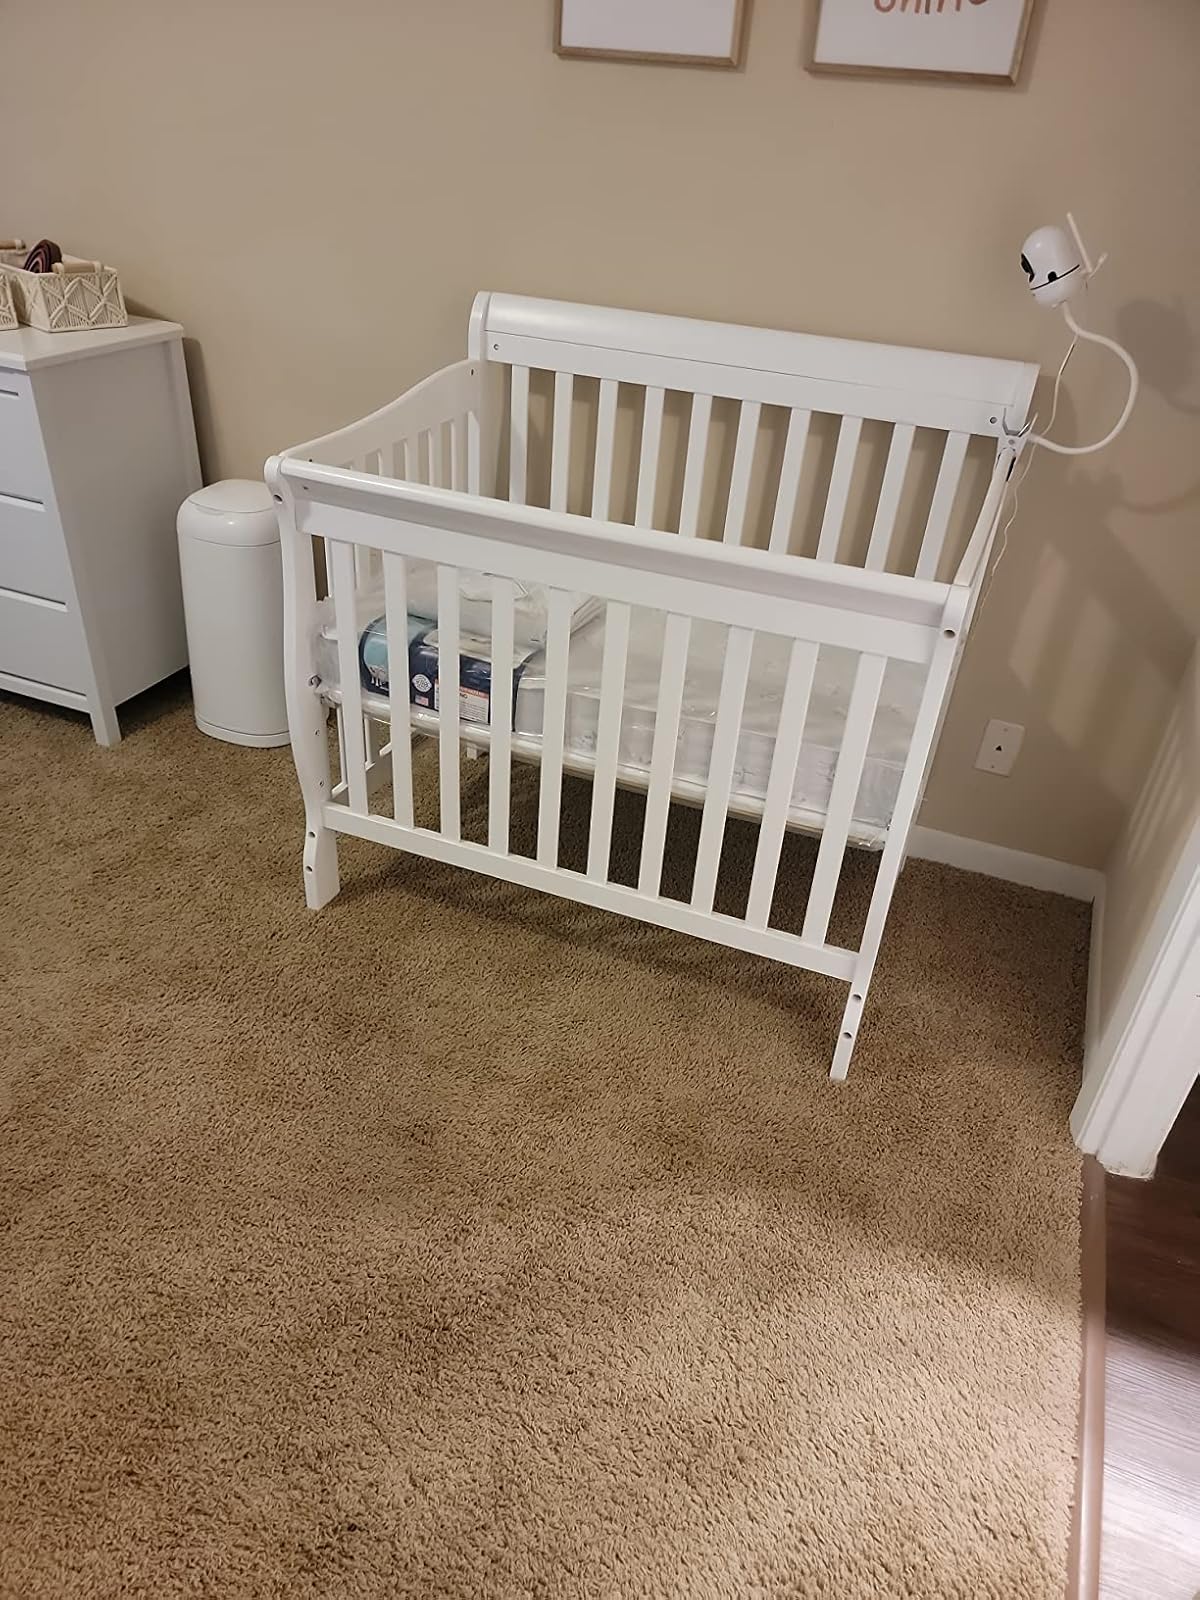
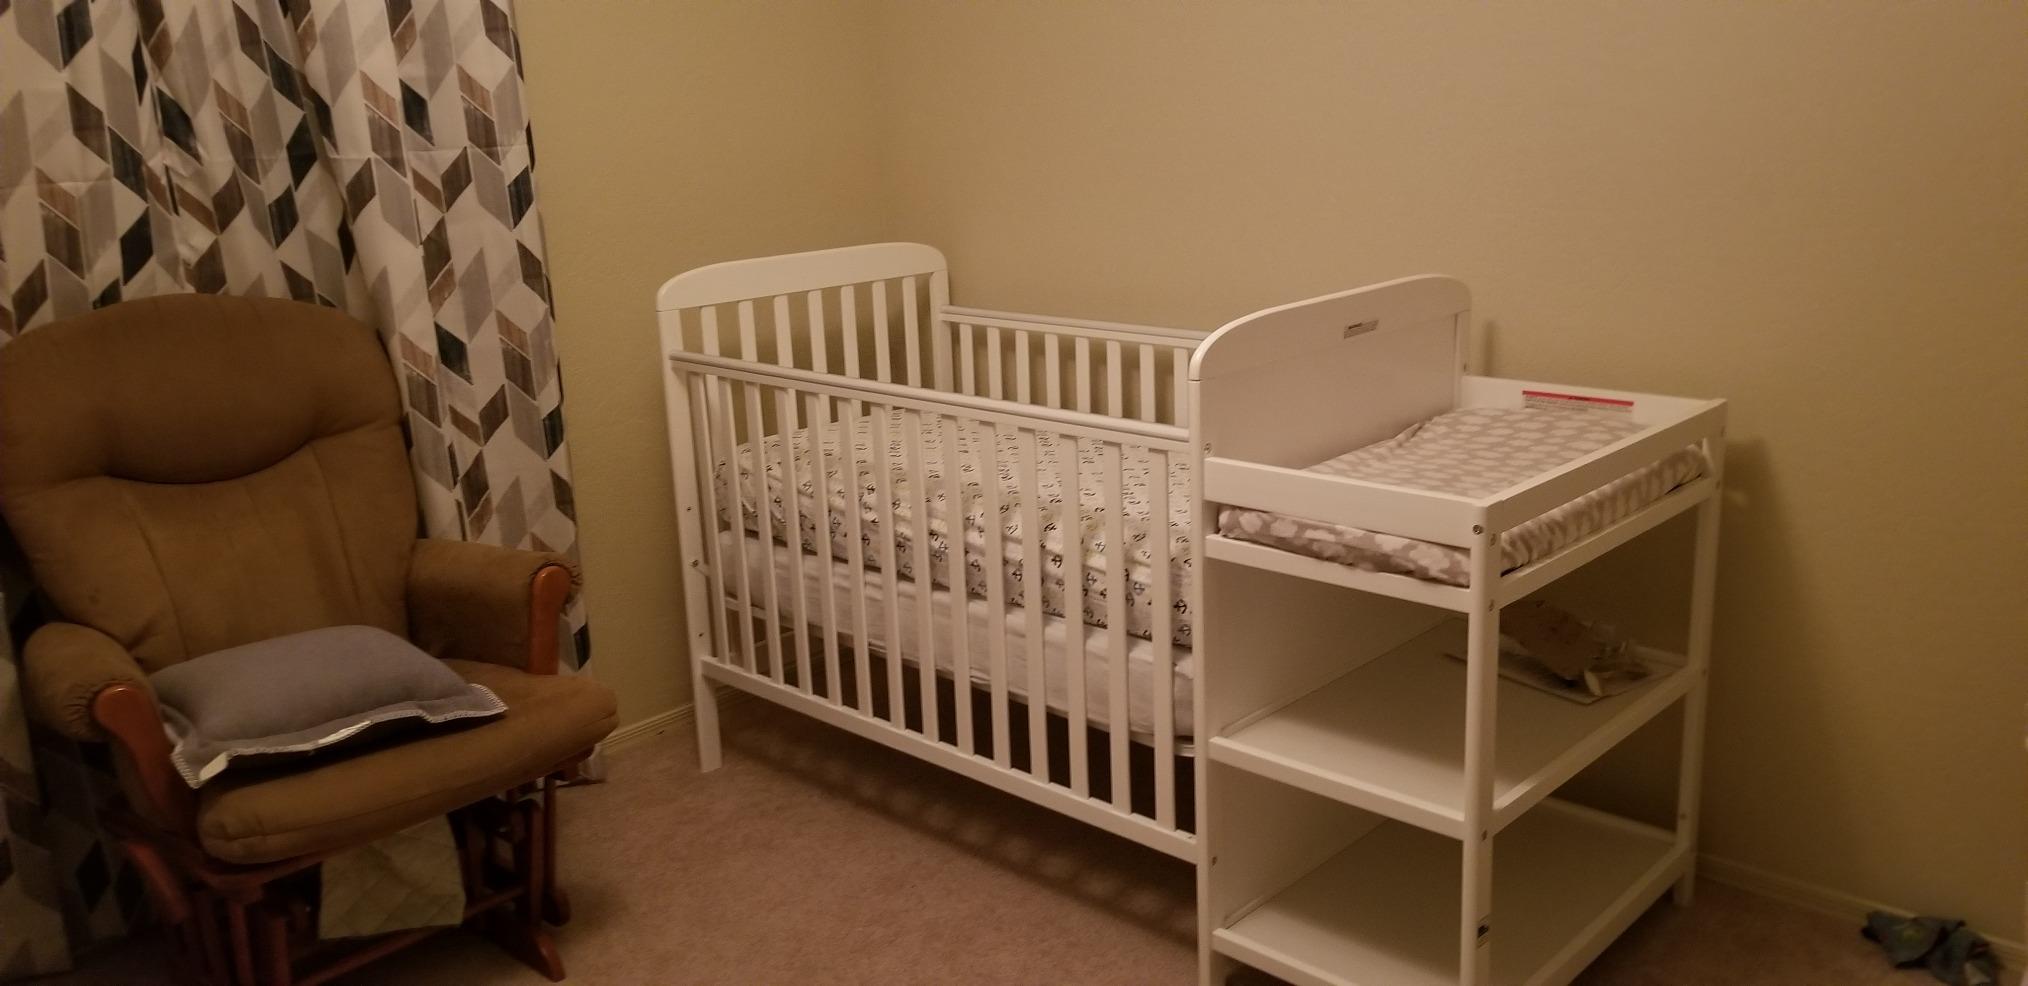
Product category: products_crib
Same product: no